2021 New York City Marathon

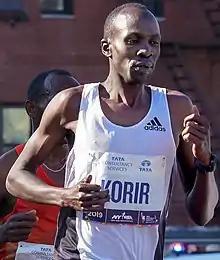
Black man with white top running.

The elite women's race featured Peres Jepchirchir, who won the marathon event at the delayed 2020 Summer Olympics, and had the fastest personal best time of all competitors in the field. It was Jepchirchir's first New York City Marathon, and another debutant was Molly Seidel, who came third in the Olympic marathon. The race also included Ababel Yeshaneh and Nancy Kiprop, who came second and fourth respectively at the 2019 Chicago Marathon, 2018 Boston Marathon winner Des Linden, and Americans Sally Kipyego, Aliphine Tuliamuk and Emily Sisson. 2019 winner Joyciline Jepkosgei chose to run the 2021 London Marathon instead of the New York Marathon.